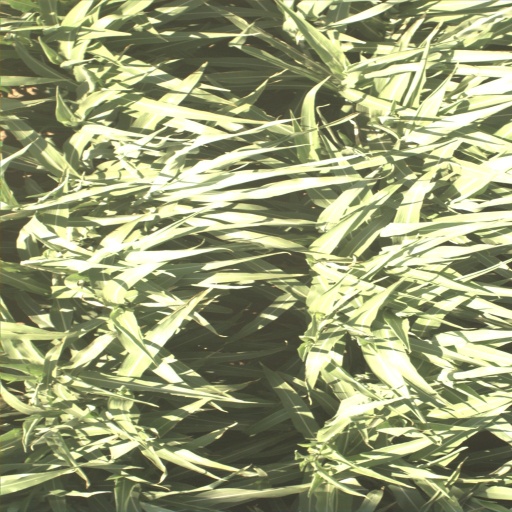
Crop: sorghum